Bayley (wrestler)

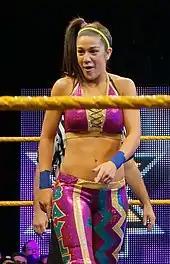
Bayley in April 2014

In December 2012, Martinez signed with WWE. In January 2013, Martinez made her debut for WWE's developmental territory NXT at a live event, wrestling under a mask as Luchadora for one match, teaming with Paige and Charlotte to defeat Summer Rae, Audrey Marie and Emma in a six-woman tag team match. She adopted the ring name Bayley and made her "NXT" television debut on the March 20 episode in a loss to Paige. On June 12, Bayley adopted a new character of a doe-eyed fangirl, losing to Alicia Fox in the first round of the NXT Women's Championship tournament to crown the inaugural champion. On August 21, Bayley unsuccessfully challenged AJ Lee for the Divas Championship. On September 4, for her first win, Bayley and Charlotte defeated Alicia Fox and Aksana. To Charlotte's annoyance, The BFFs—Beautiful, Fierce Females (Sasha Banks and Summer Rae) attempted to convince Bayley to join them, but this led to Charlotte attacking Bayley during their match against the BFFs on November 13, promptly joining the BFFs instead.